Mihai Eminescu

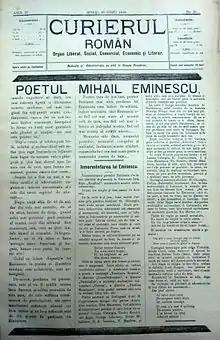
edition of 20 June 1889 of "Curierul Român" announcing Eminescu's death

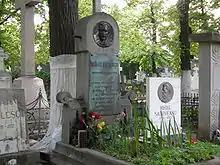
Eminescu's grave on Artists' Alley in Bellu Cemetery

Dr. Vineș, the physician assigned to Eminescu at Caritas argued at that time that the poet's death was the result of an infection secondary to his head injury. Specifically, he says that the head wound was infected, turning into an erysipelas, which then spread to the face, neck, upper limbs, thorax, and abdomen. In the same report, cited by Nicolae Georgescu in his work, Eminescu târziu, Vineș states that "Eminescu's death was not due to head trauma occurred 25 days earlier and which had healed completely, but was the consequence of an older endocarditis (diagnosed by late professor N. Tomescu)".